Gabriel Barylli

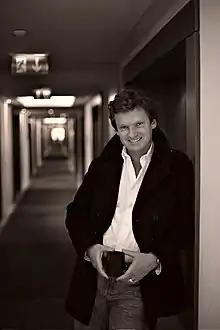
Gabriel Barylli in 2008

Gabriel Barylli (born 31 May 1957) is an Austrian actor and film director. He has appeared in more than 40 films and television shows since 1981. He won the Silver St. George award for Best Actor for his role in "A French Woman" at the 19th Moscow International Film Festival.